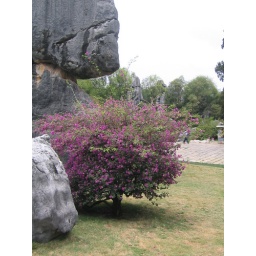
flowers in the stone forest